William C. Sharpless House

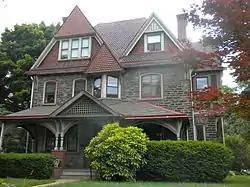
William C. Sharpless House, June 2010

The William C. Sharpless House is an historic, American home that is located in the Germantown neighborhood of Philadelphia, Pennsylvania.